Binghamton, New York

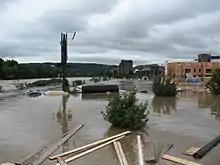
Flooding in 2011 due to the remnants of Tropical Storm Lee

The first known people of European descent to come to the area were the troops of the Sullivan Expedition in 1779, during the American Revolutionary War, who destroyed local villages of the Onondaga and Oneida tribes. The city was named after William Bingham, a wealthy Philadelphian who bought the 10,000 acre patent for the land in 1786, then consisting of parts of the towns of Union and Chenango. Joshua Whitney, Jr., Bingham's land agent, chose land at the junction of the Chenango and Susquehanna Rivers to develop a settlement, then named Chenango Point. After being officially conveyed the land by Bingham on July 4, 1800, Whitney arranged for the construction of the settlement's first two streets, Court Street and Water Street, and the first residence was built later that year. Whitney continued to expand Chenango Point and sell plots to new settlers, and helped erect the first bridge in 1808. The significant growth of Chenango Point led to its incorporation as a village, and its official renaming as Binghamton, in 1834. Daniel S. Dickinson was chosen to be the first village president.